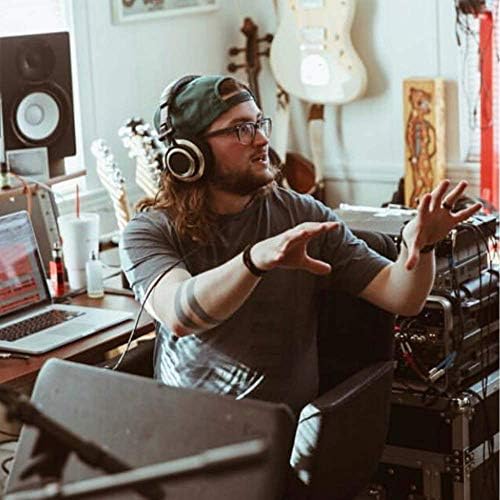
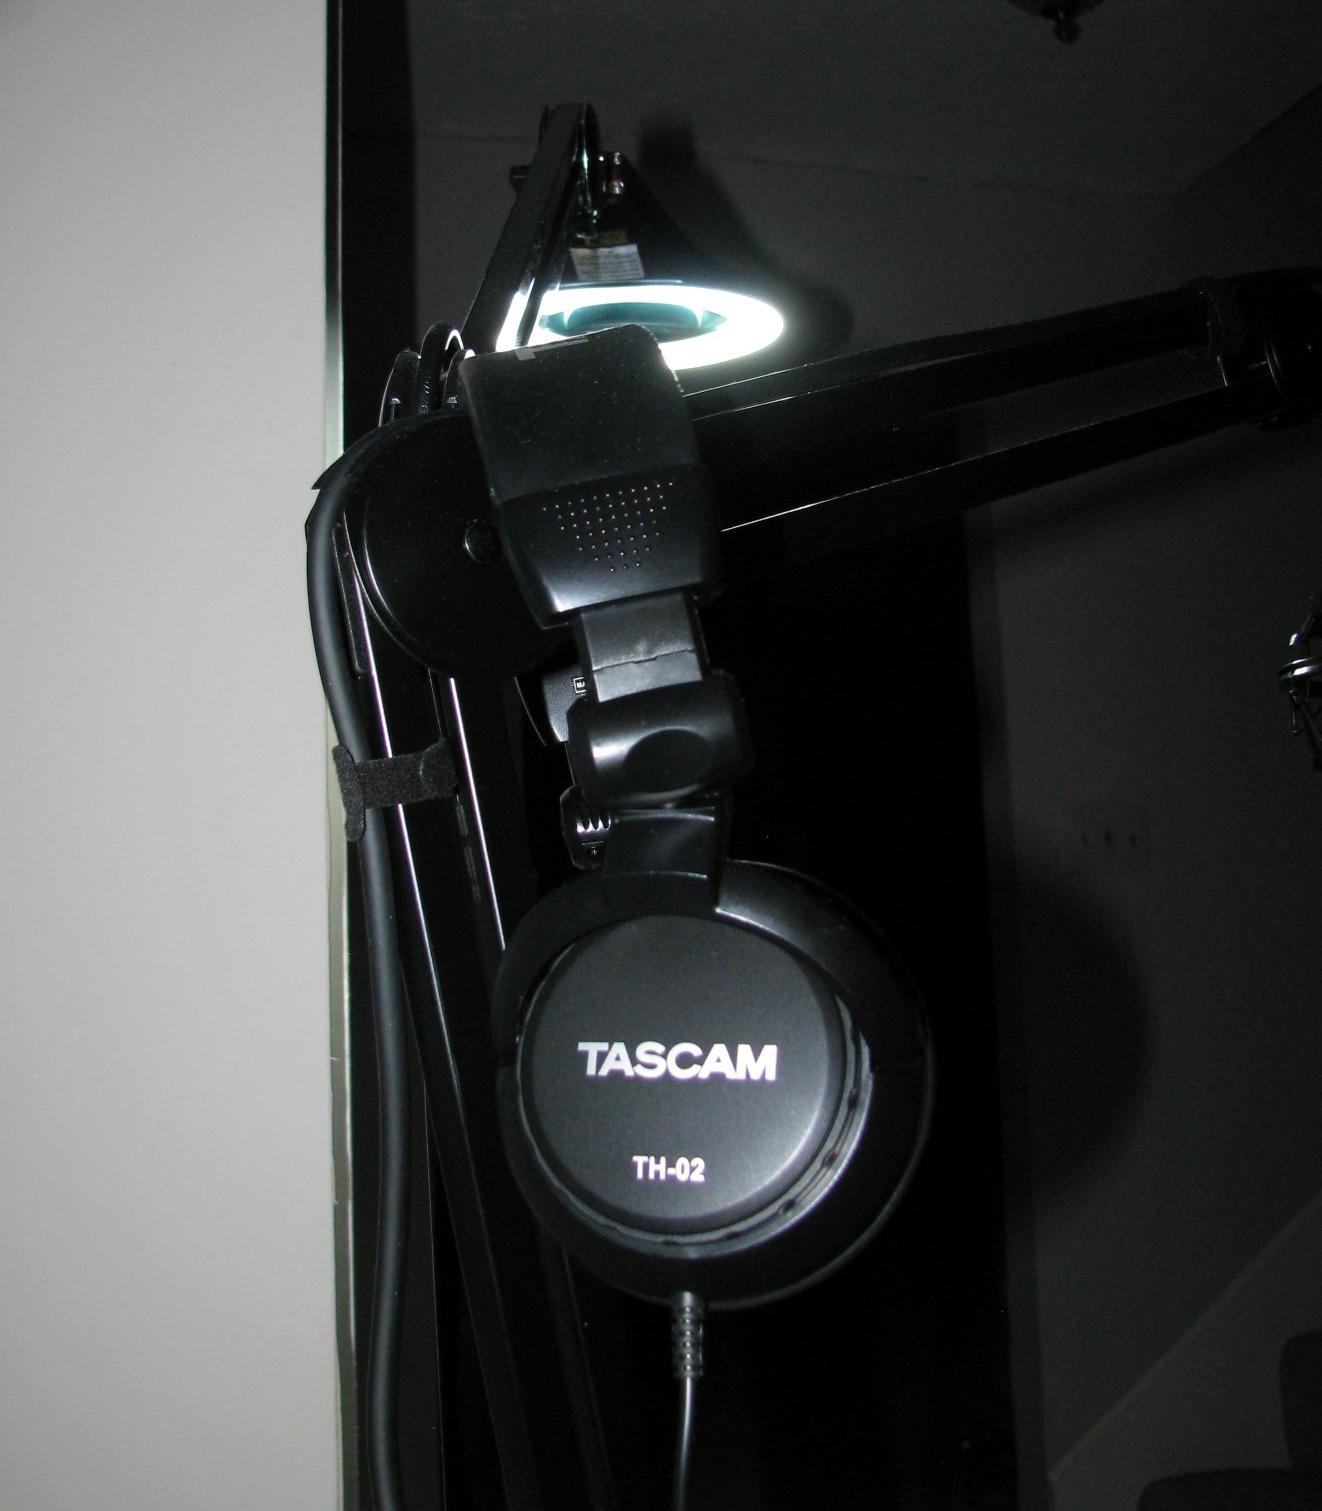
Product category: headphones
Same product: no